Maurice Sarrail

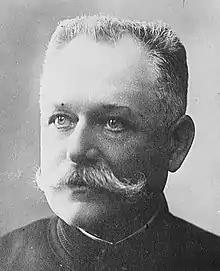

Maurice Paul Emmanuel Sarrail (6 April 1856 – 23 March 1929) was a French general of the First World War. Sarrail's openly socialist political connections made him a rarity amongst the Catholics, conservatives and monarchists who dominated the French Army officer corps under the Third Republic before the war, and were the main reason why he was appointed to command at Salonika.